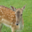
Label: deer